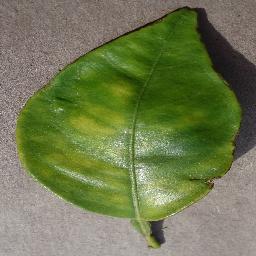
Label: Orange___Haunglongbing_(Citrus_greening)